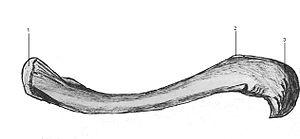
Chez l'homme et chez les bipèdes, les membres supérieurs sont les deux membres reliés au tronc par le biais des épaules.